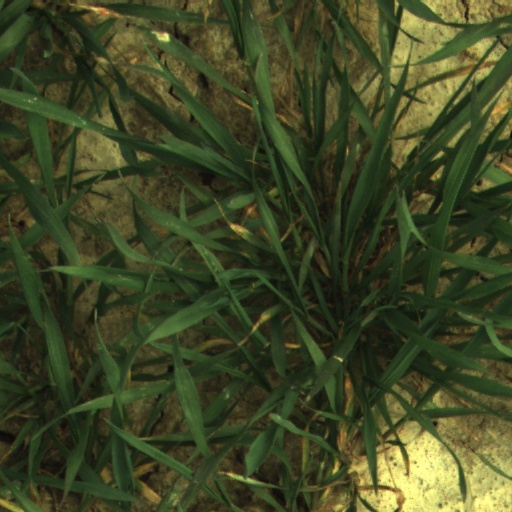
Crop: wheat